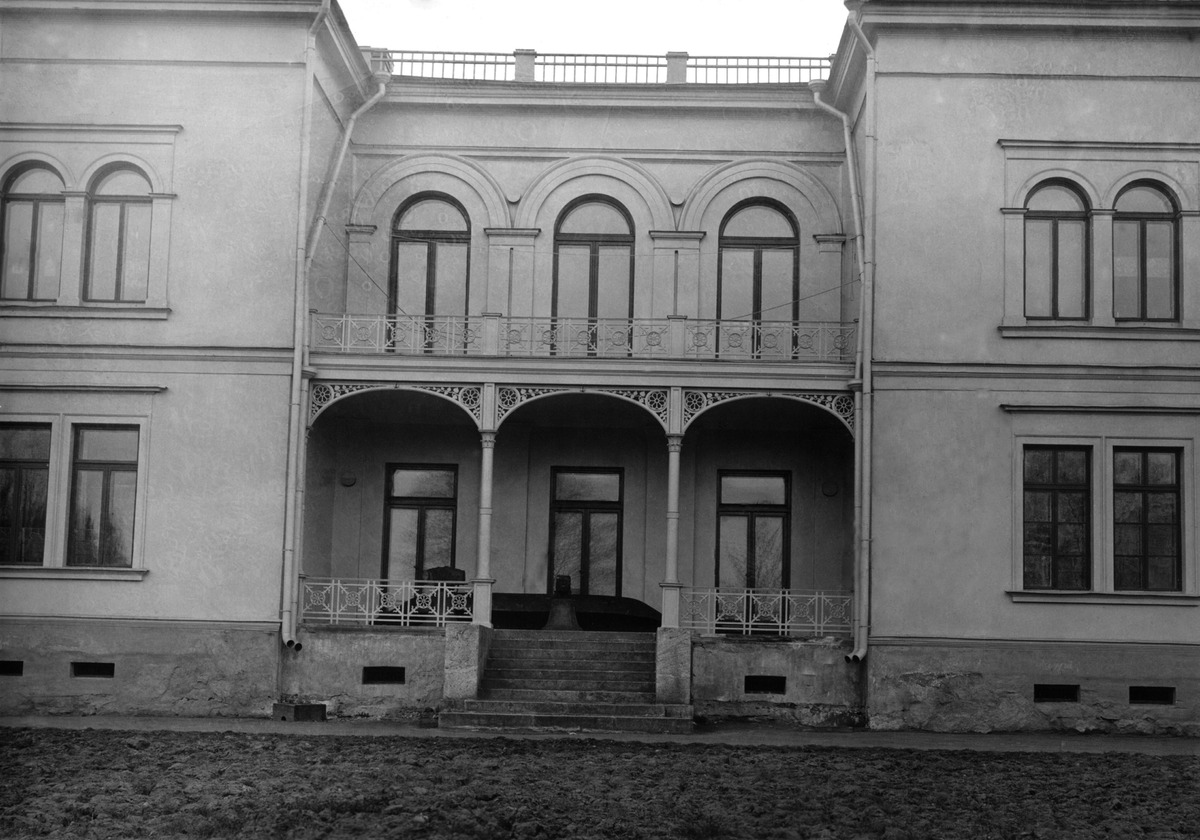
Hakasalmen huvila, takafasadi
sisällön kuvaus: Hakasalmen huvila, takafasadi. mustavalkoinen
Kuvaaja: Holmberg, E., valokuvaaja
Ajankohta: kuvausaika 1907
Paikka: Suomi, Uusimaa, Helsinki, Töölö Helsinki, Etu-Töölö Helsinki, Karamzininkatu 2
Aiheet: Helsingin kaupunki, kunnan toimialat kulttuuritoimi, julkiset rakennukset museot, kuistit, portaat